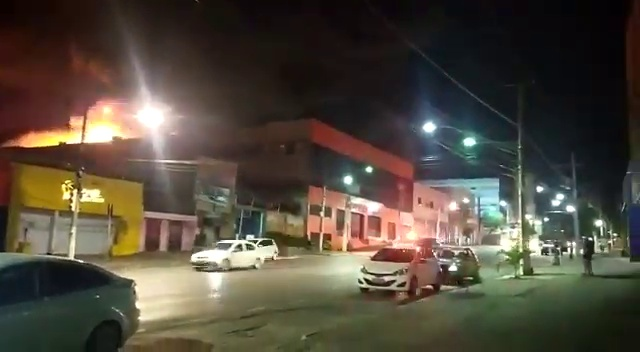
Fire: yes
Smoke: yes